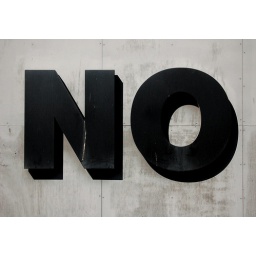
There is a line of these signs running alongside a bridge in Gateshead - all of them say 'No'.